Norwalk, Connecticut

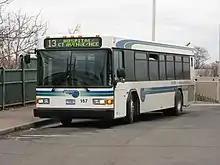
A Wheels bus at Wheels hub

Public transport bus service within Norwalk is provided by Norwalk Transit District. Norwalk Transit District operates fixed-route public bus service in Norwalk and Westport with evening and Sunday shuttles (serving South Norwalk, Main Avenue, and Connecticut Avenue) and commuter shuttles. Access to other cities through bus services Milford, Danbury, and Stamford. All fixed-route buses meet at the Transportation Hub.